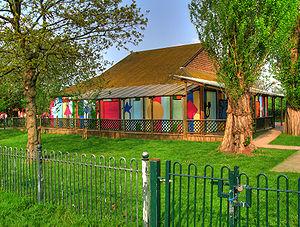
Brockwell Park est un parc de 50,8 hectares situé au sud de Brixton, à Herne Hill et Tulse Hill au sud de Londres.